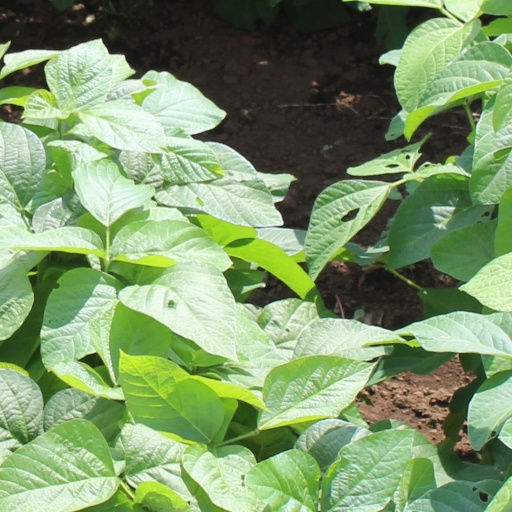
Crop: soybean